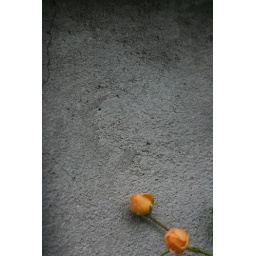
rose buds against wall